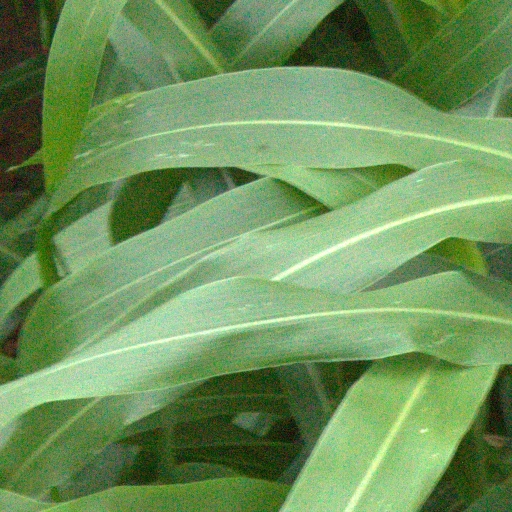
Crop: sorghum